Hoel III, Count of Nantes

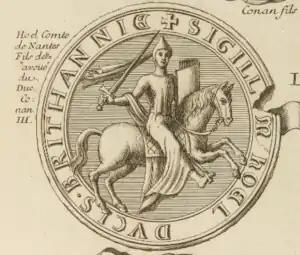

Hoèl of Cornwall (died 1156) was count of Nantes, from 1148 to his death. He was raised the son of Duke Conan III and Maud FitzRoy, an illegitimate daughter of King Henry I of England. However, he was disinherited by his father when on his death-bed, as Conan III claimed that Hoèl was illegitimate and no son of his. Bertha then became heiress to Duke Conan's lands in Brittany, while Hoèl was allowed to remain Count of Nantes. He was accused by St. Bernard of Clairvaux of having an incestuous affair with his sister Bertha.